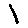
Label: 1